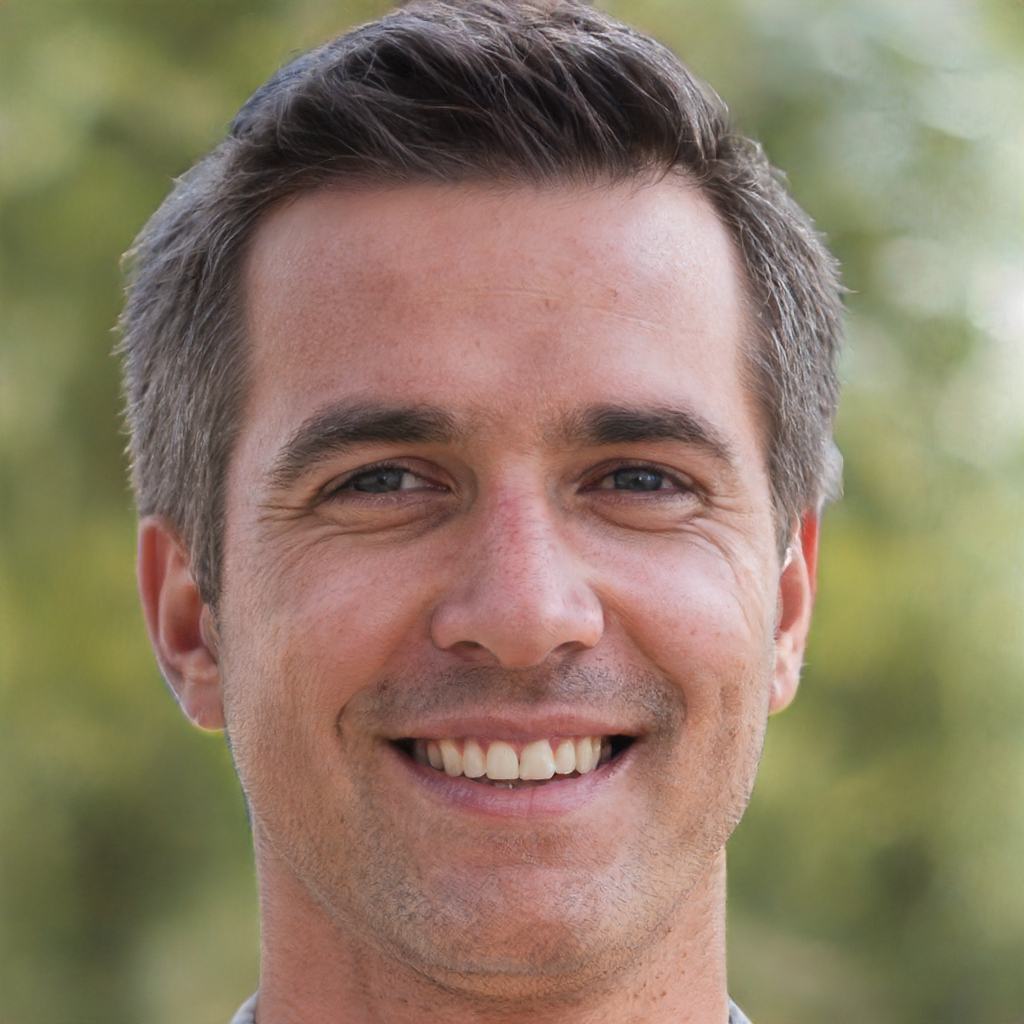
Portrait style: Real Portrait